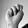
ASL letter: N